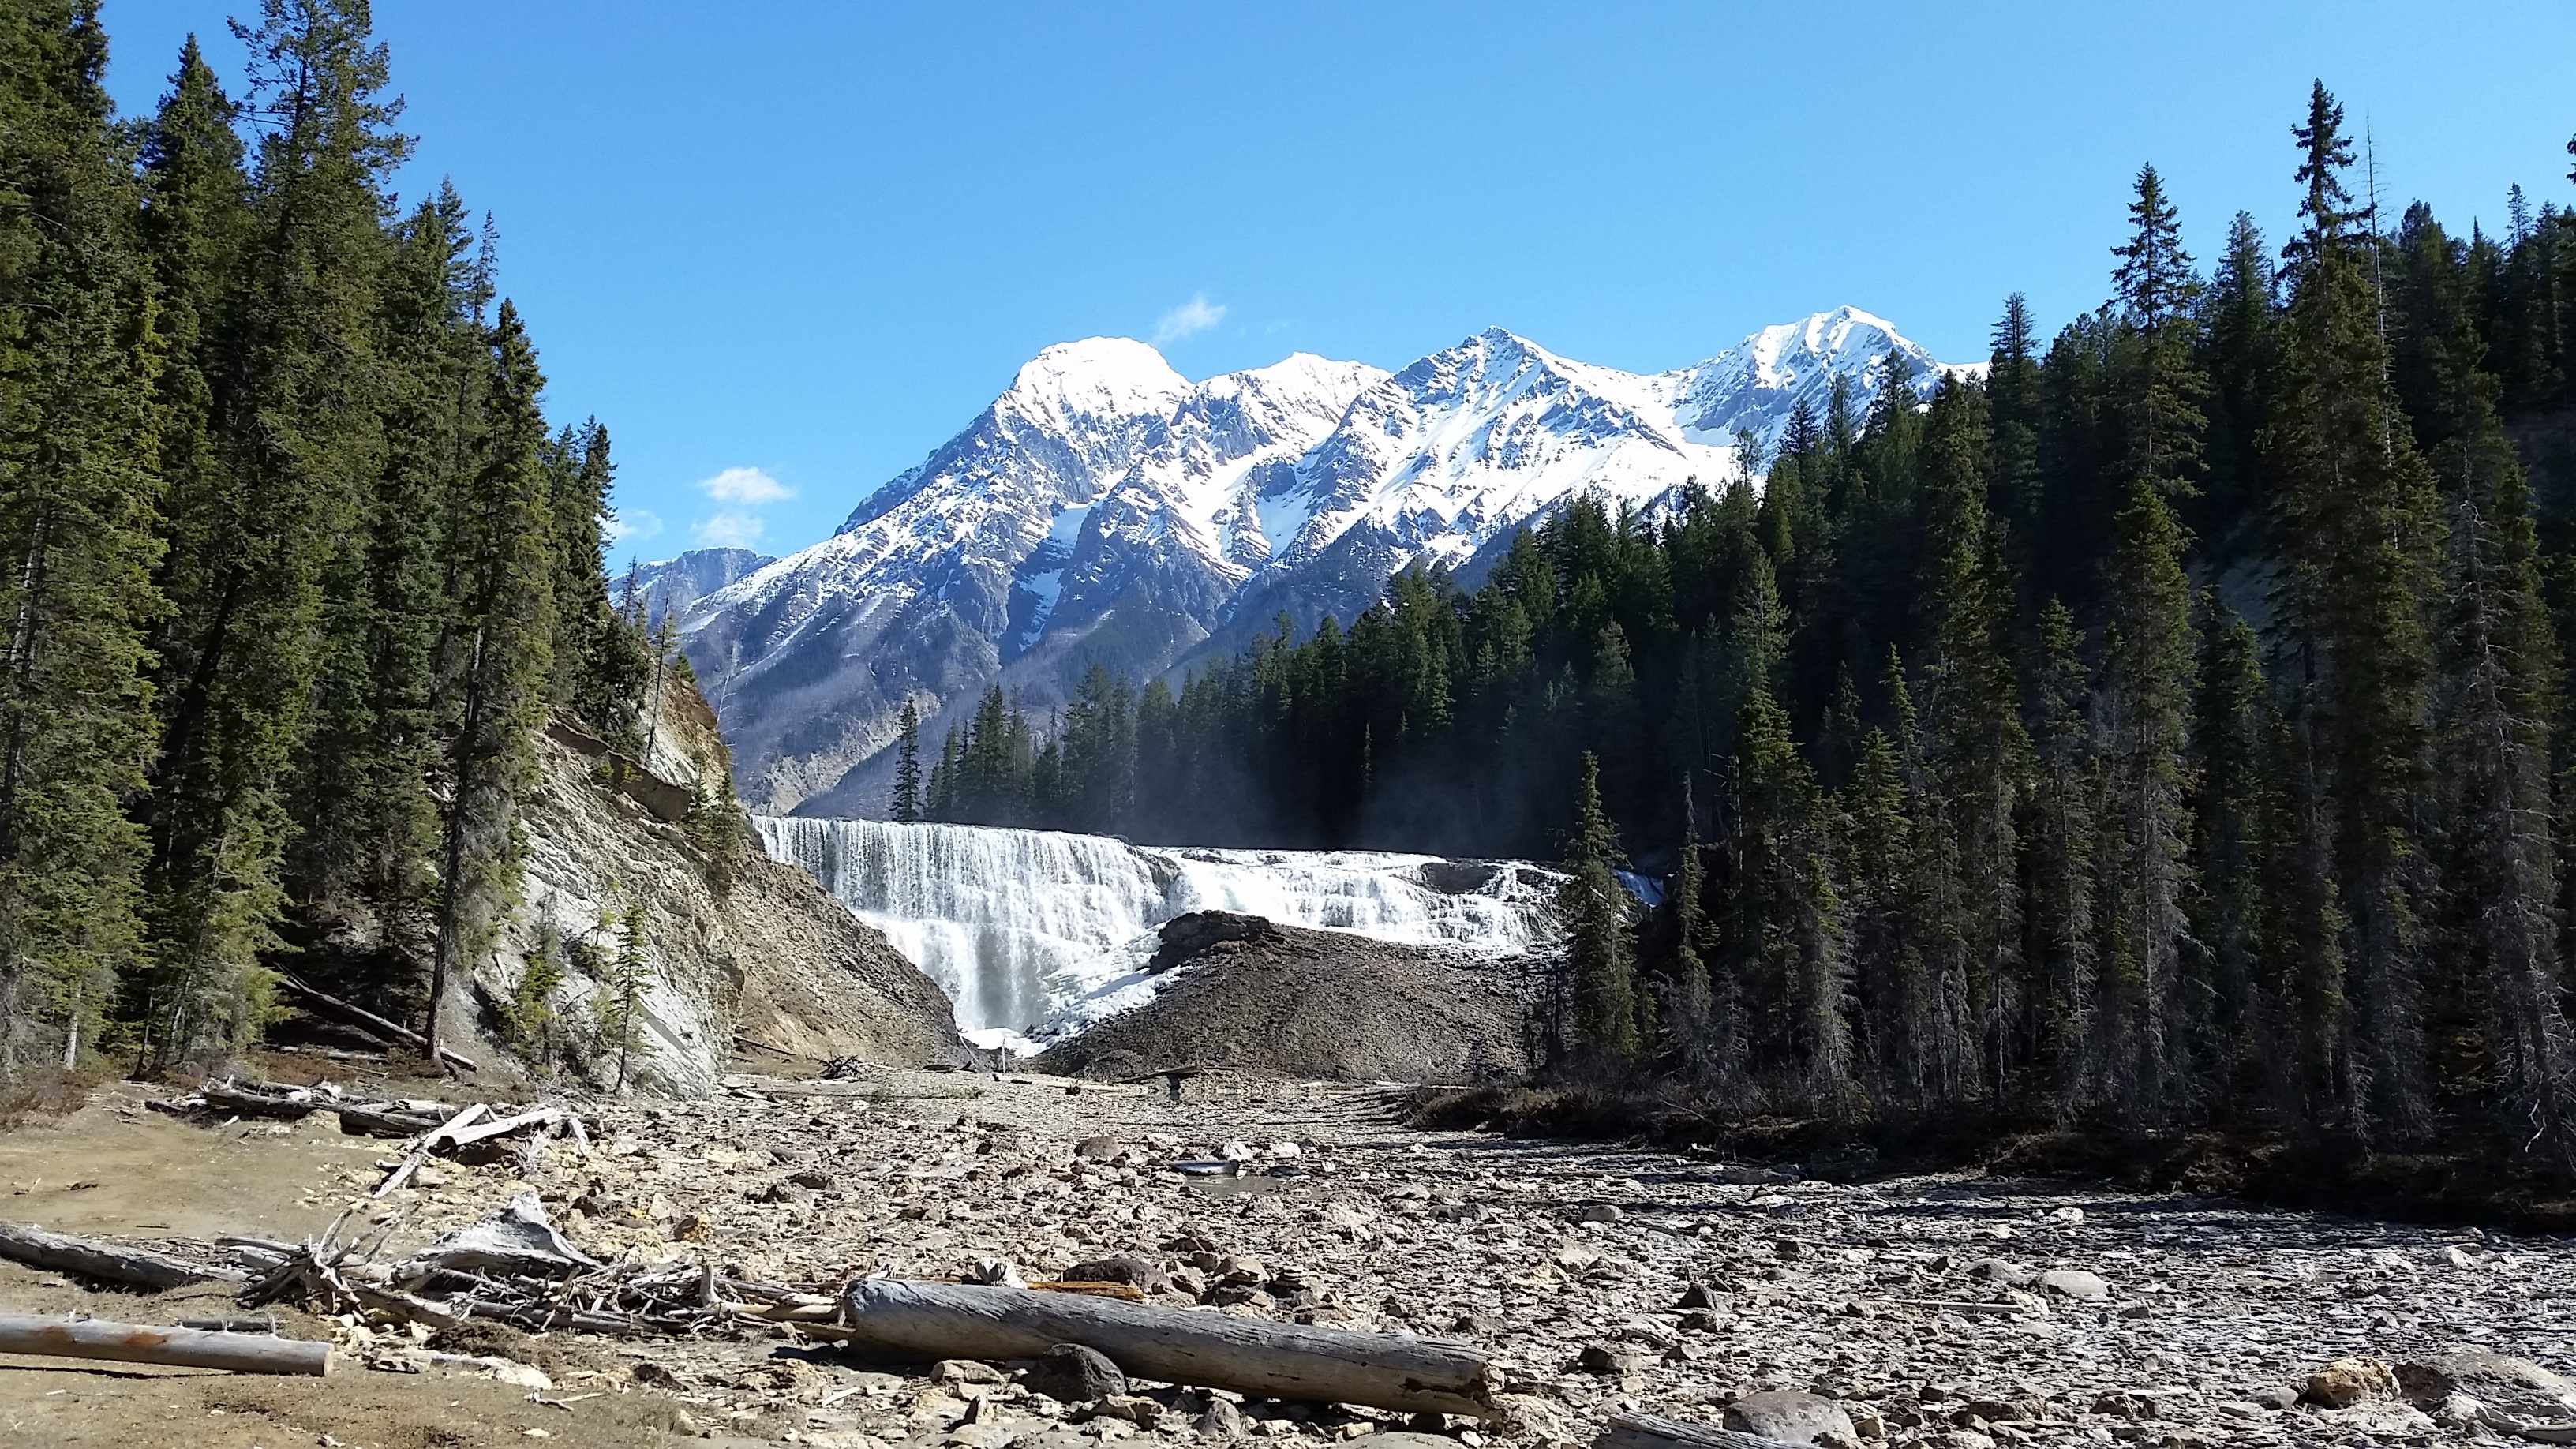
nature, waterfall, wilderness, walking, mountain, snow, hiking, trail, adventure, valley, mountain range, scenic, scenery, ridge, geology, mountains, alps, backpacking, canadian, plateau, moraine, landform, british columbia, mountain pass, yoho, mountainous landforms, geological phenomenon, wapta falls